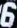
Number: 6